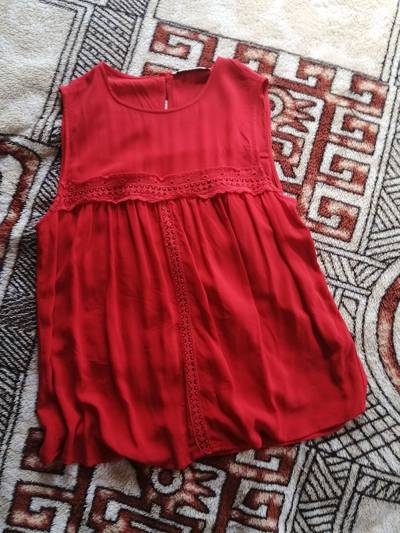
Waste category: clothes